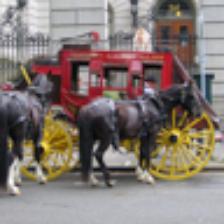
Label: NonHuman